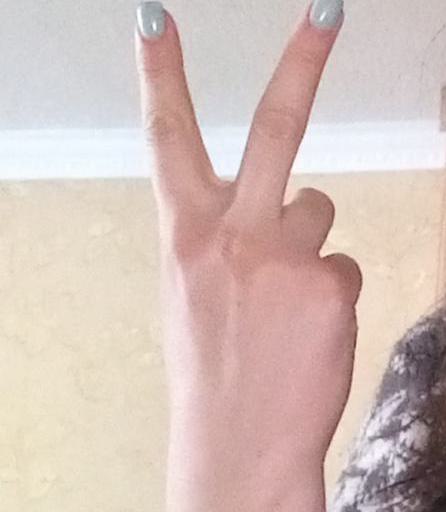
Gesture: peace_inverted